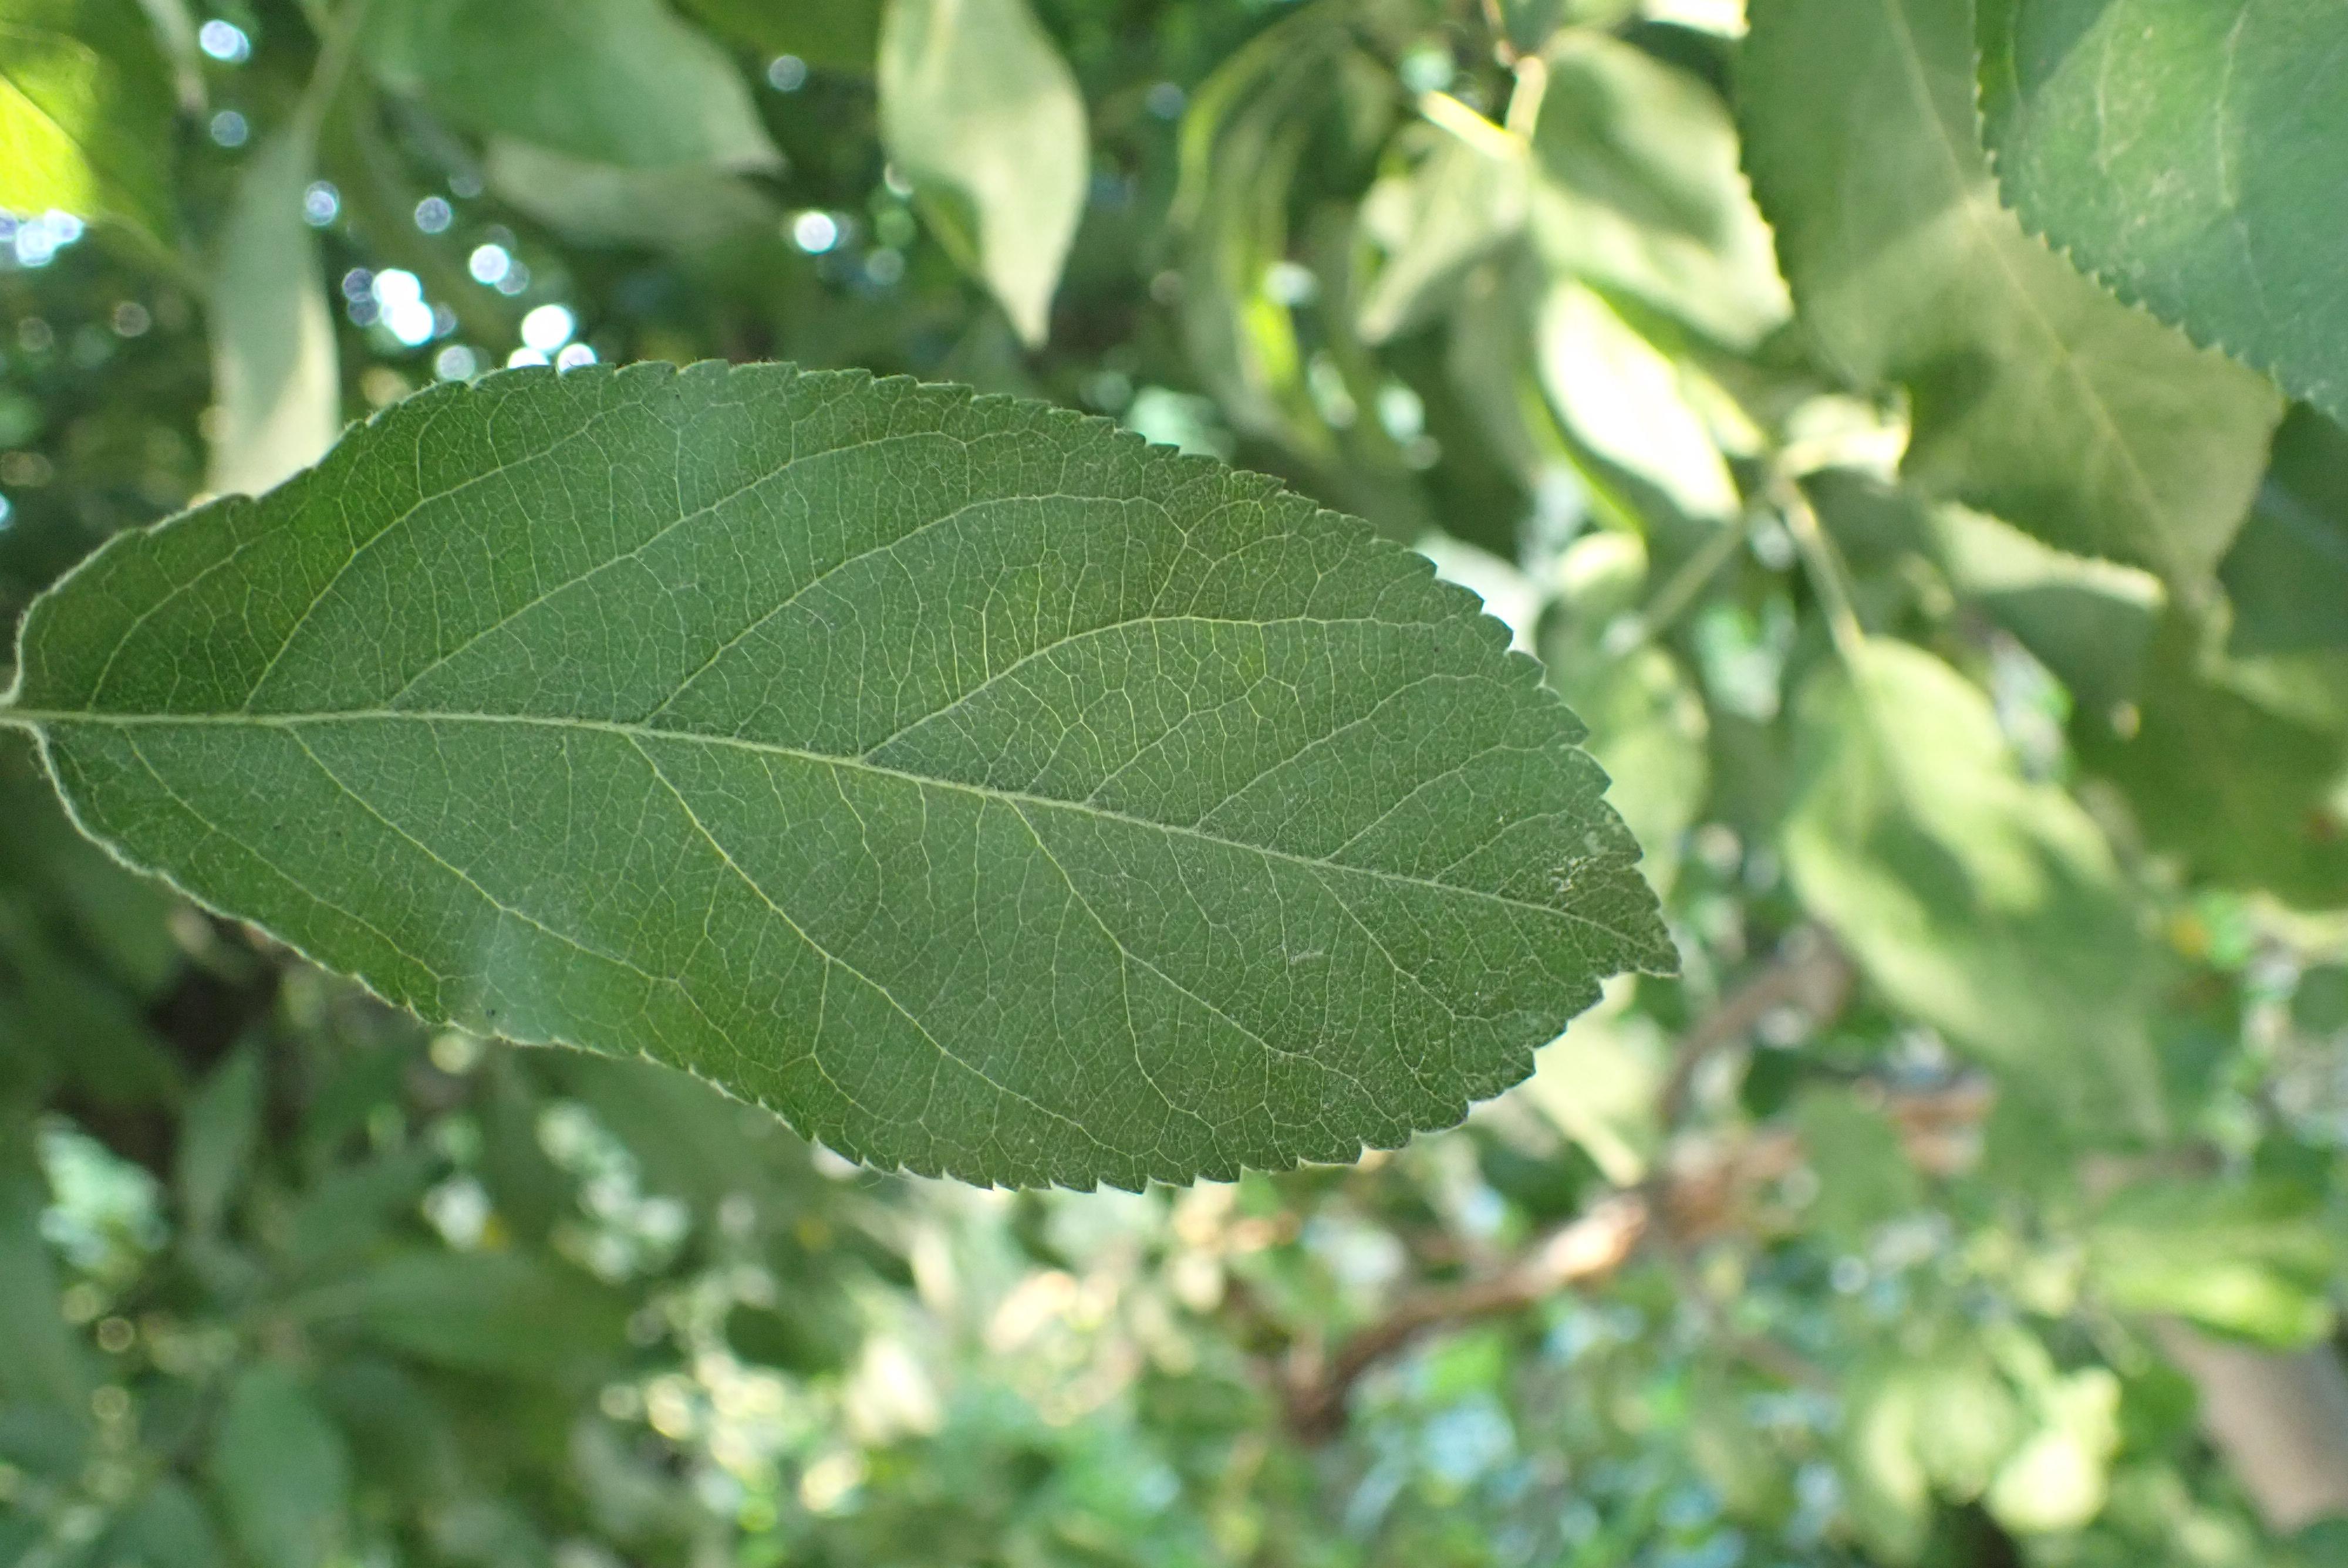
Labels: healthy